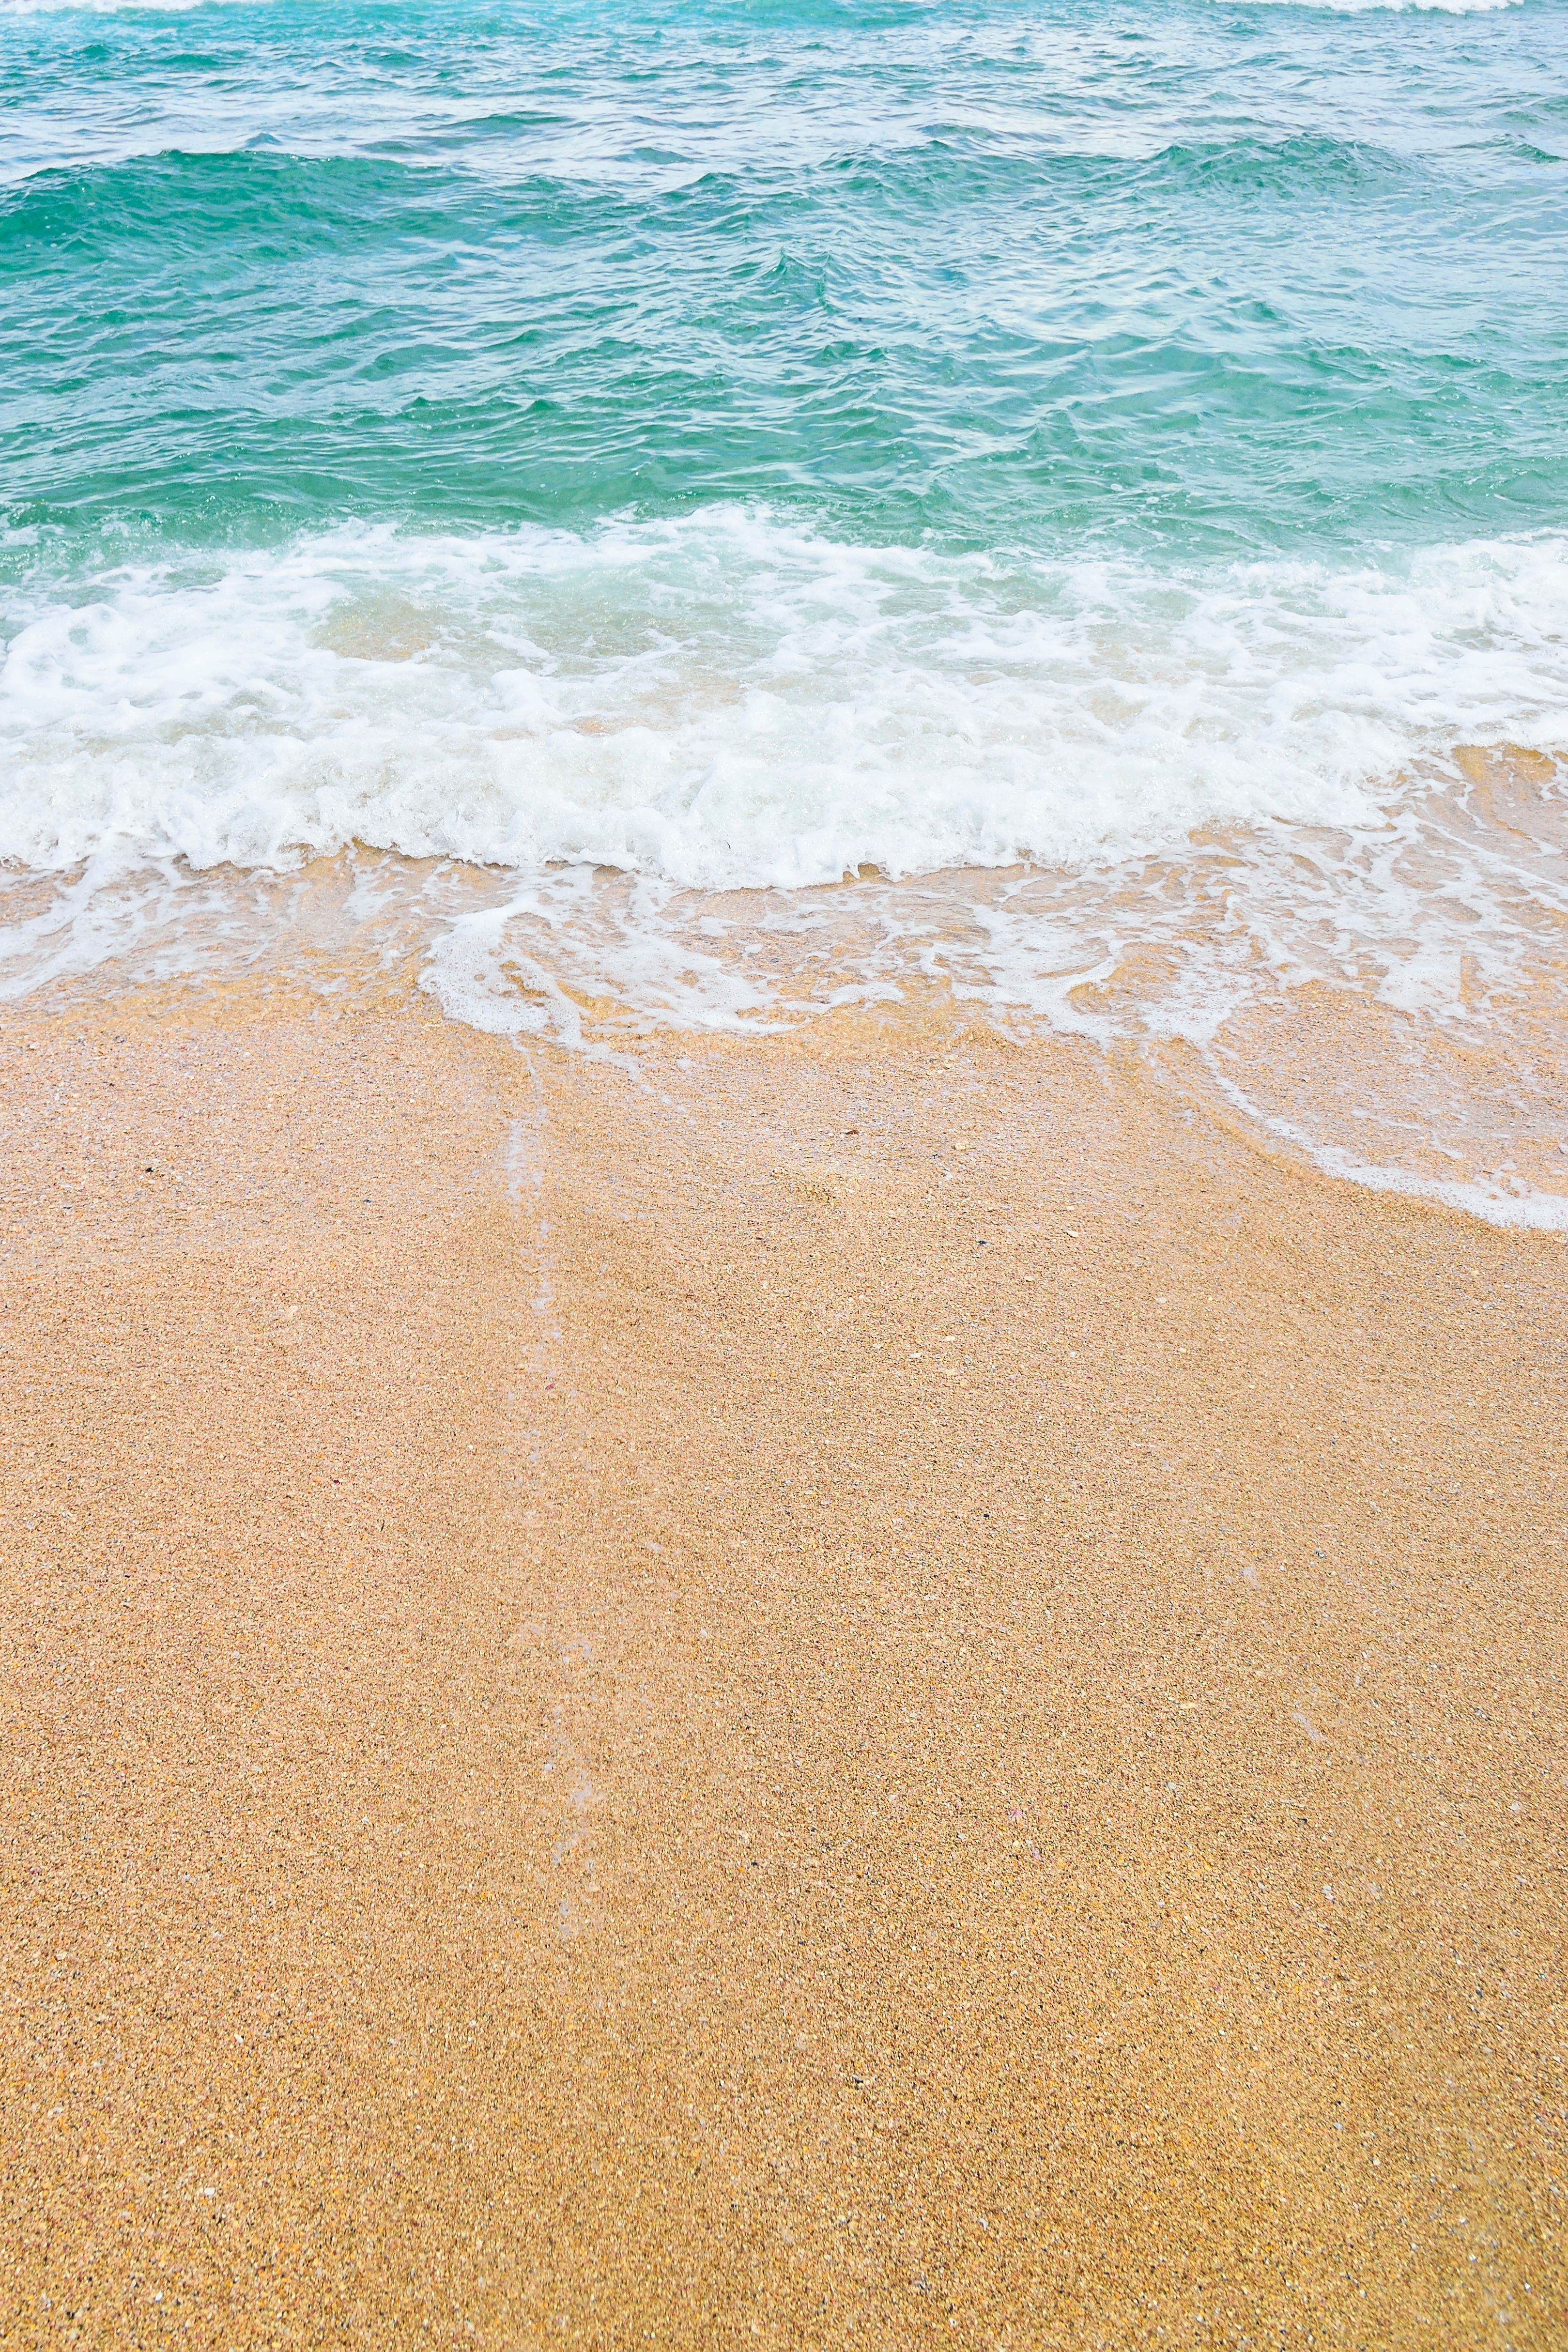
beach, sea, coast, sand, ocean, horizon, sunlight, shore, wave, material, body of water, wind wave